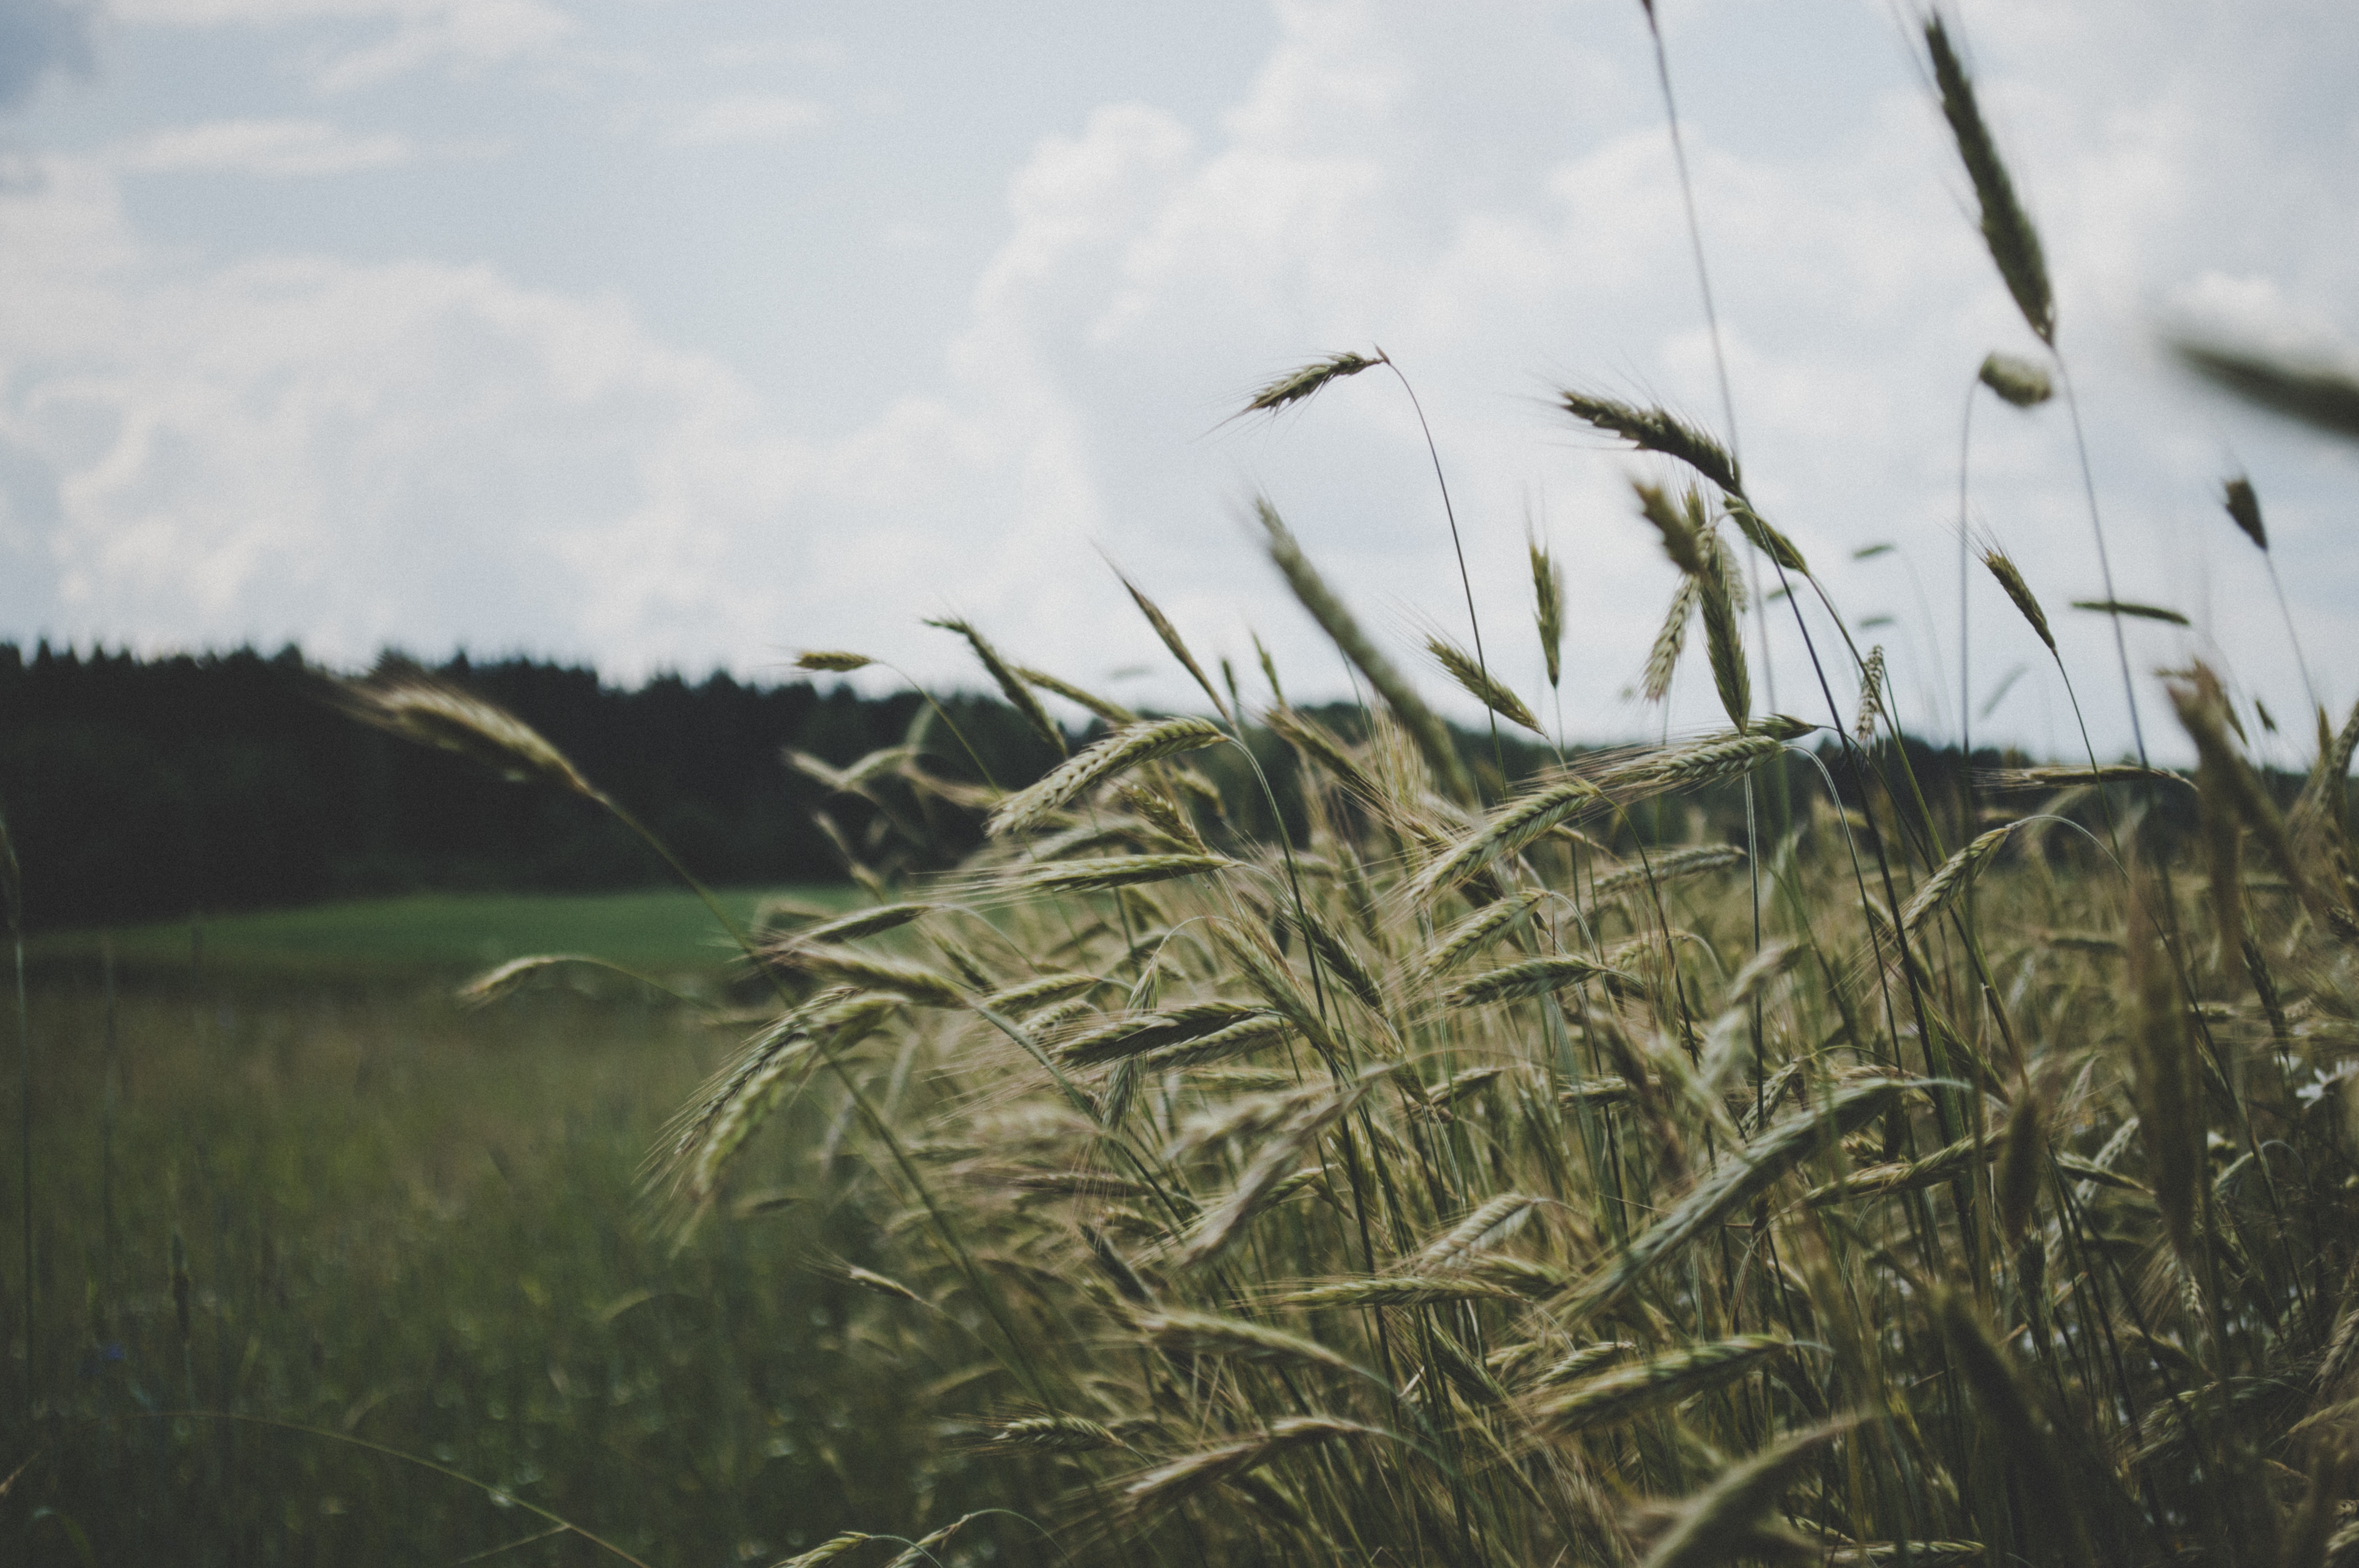
grass, phragmites, plant, grass family, sky, crop, rye, field, grain, wind, grassland, poales, hordeum, prairie, wheat, agriculture, meadow, plant stem, flowering plant, sedge family